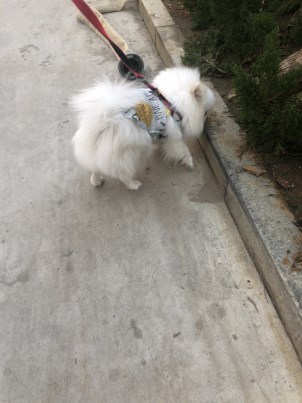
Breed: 1936-n000005-Pomeranian